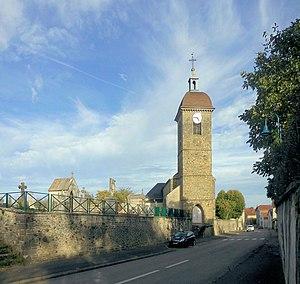
L'église Saint-Maurice de Pusey
Pusey est une commune française située dans l'agglomération nord de Vesoul, dans le département de la Haute-Saône en région Bourgogne-Franche-Comté.